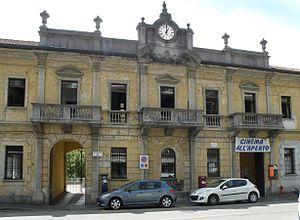
Sesto Calende, ville italienne de la prov. de Varèse, sur le Tessin. Mairie (municipio), façade principale.